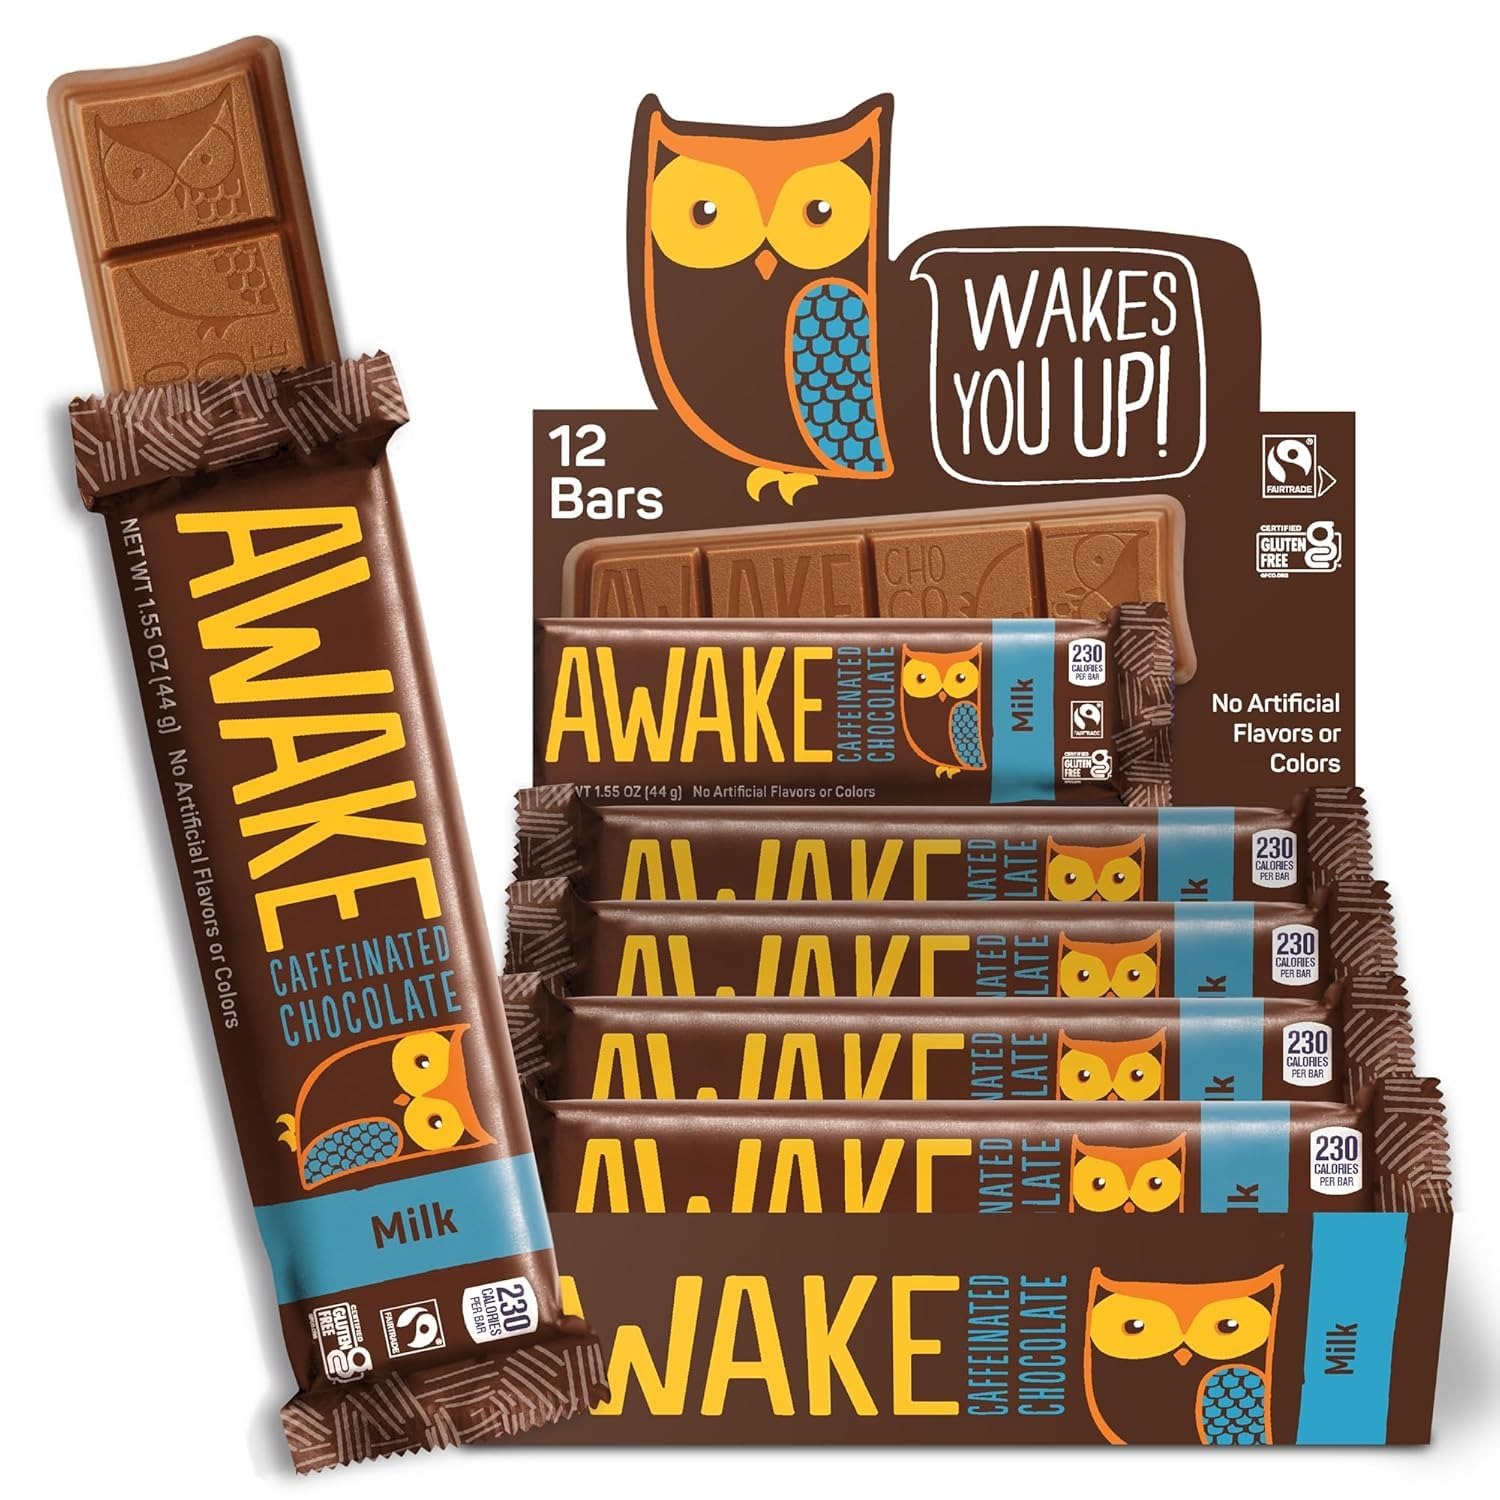
Item Name: AWAKE - Caffeinated Chocolate Bars - Dark Chocolate, 12 Bars - 100mg Caffeine - 1 Bar Equals 1 Cup of Coffee - Individually Wrapped Energy - Fairtrade, Gluten Free, Non GMO, Kosher - 1.34oz
Bullet Point 1: Dark Chocolate Bars - Put a pep in your step with a mix of our beloved Dark Chocolate Bars! Sophisticated, smooth dark chocolate. Includes 12 individually wrapped bars made with premium fairtrade chocolate.
Bullet Point 2: Chocolate Meets Benefits - With 100mg of caffeine and only 190 calories, our bars help you tackle your day or beat the afternoon slump. Just one chocolate bar equals one cup of coffee with no artificial colors or flavors (or the mess or taste of coffee!).
Bullet Point 3: On-The-Go Convenience - Give 3pm the feather! Get through a long commute, achieve inbox zero (Huzzah!), and win a Nobel Prize in spreadsheeting. Whether heading to work, studying, or traveling, these convenient bars fit perfectly anywhere you need them.
Bullet Point 4: Insulated Packaging - We prioritize the condition of your chocolate, particularly during warmer seasons. Our well-insulated biodegradable coolers, used from May to September, guarantee the arrival of your chocolates in a cool and intact state.
Bullet Point 5: Why AWAKE? - We make premium chocolate with the added benefit of caffeine in a variety of flavors (including No Sugar Added), using only simple, delicious ingredients. Bite-sized and individually wrapped bites and bars for on-the-go convenience.
Value: 12.0
Unit: Count

Price: 25.49